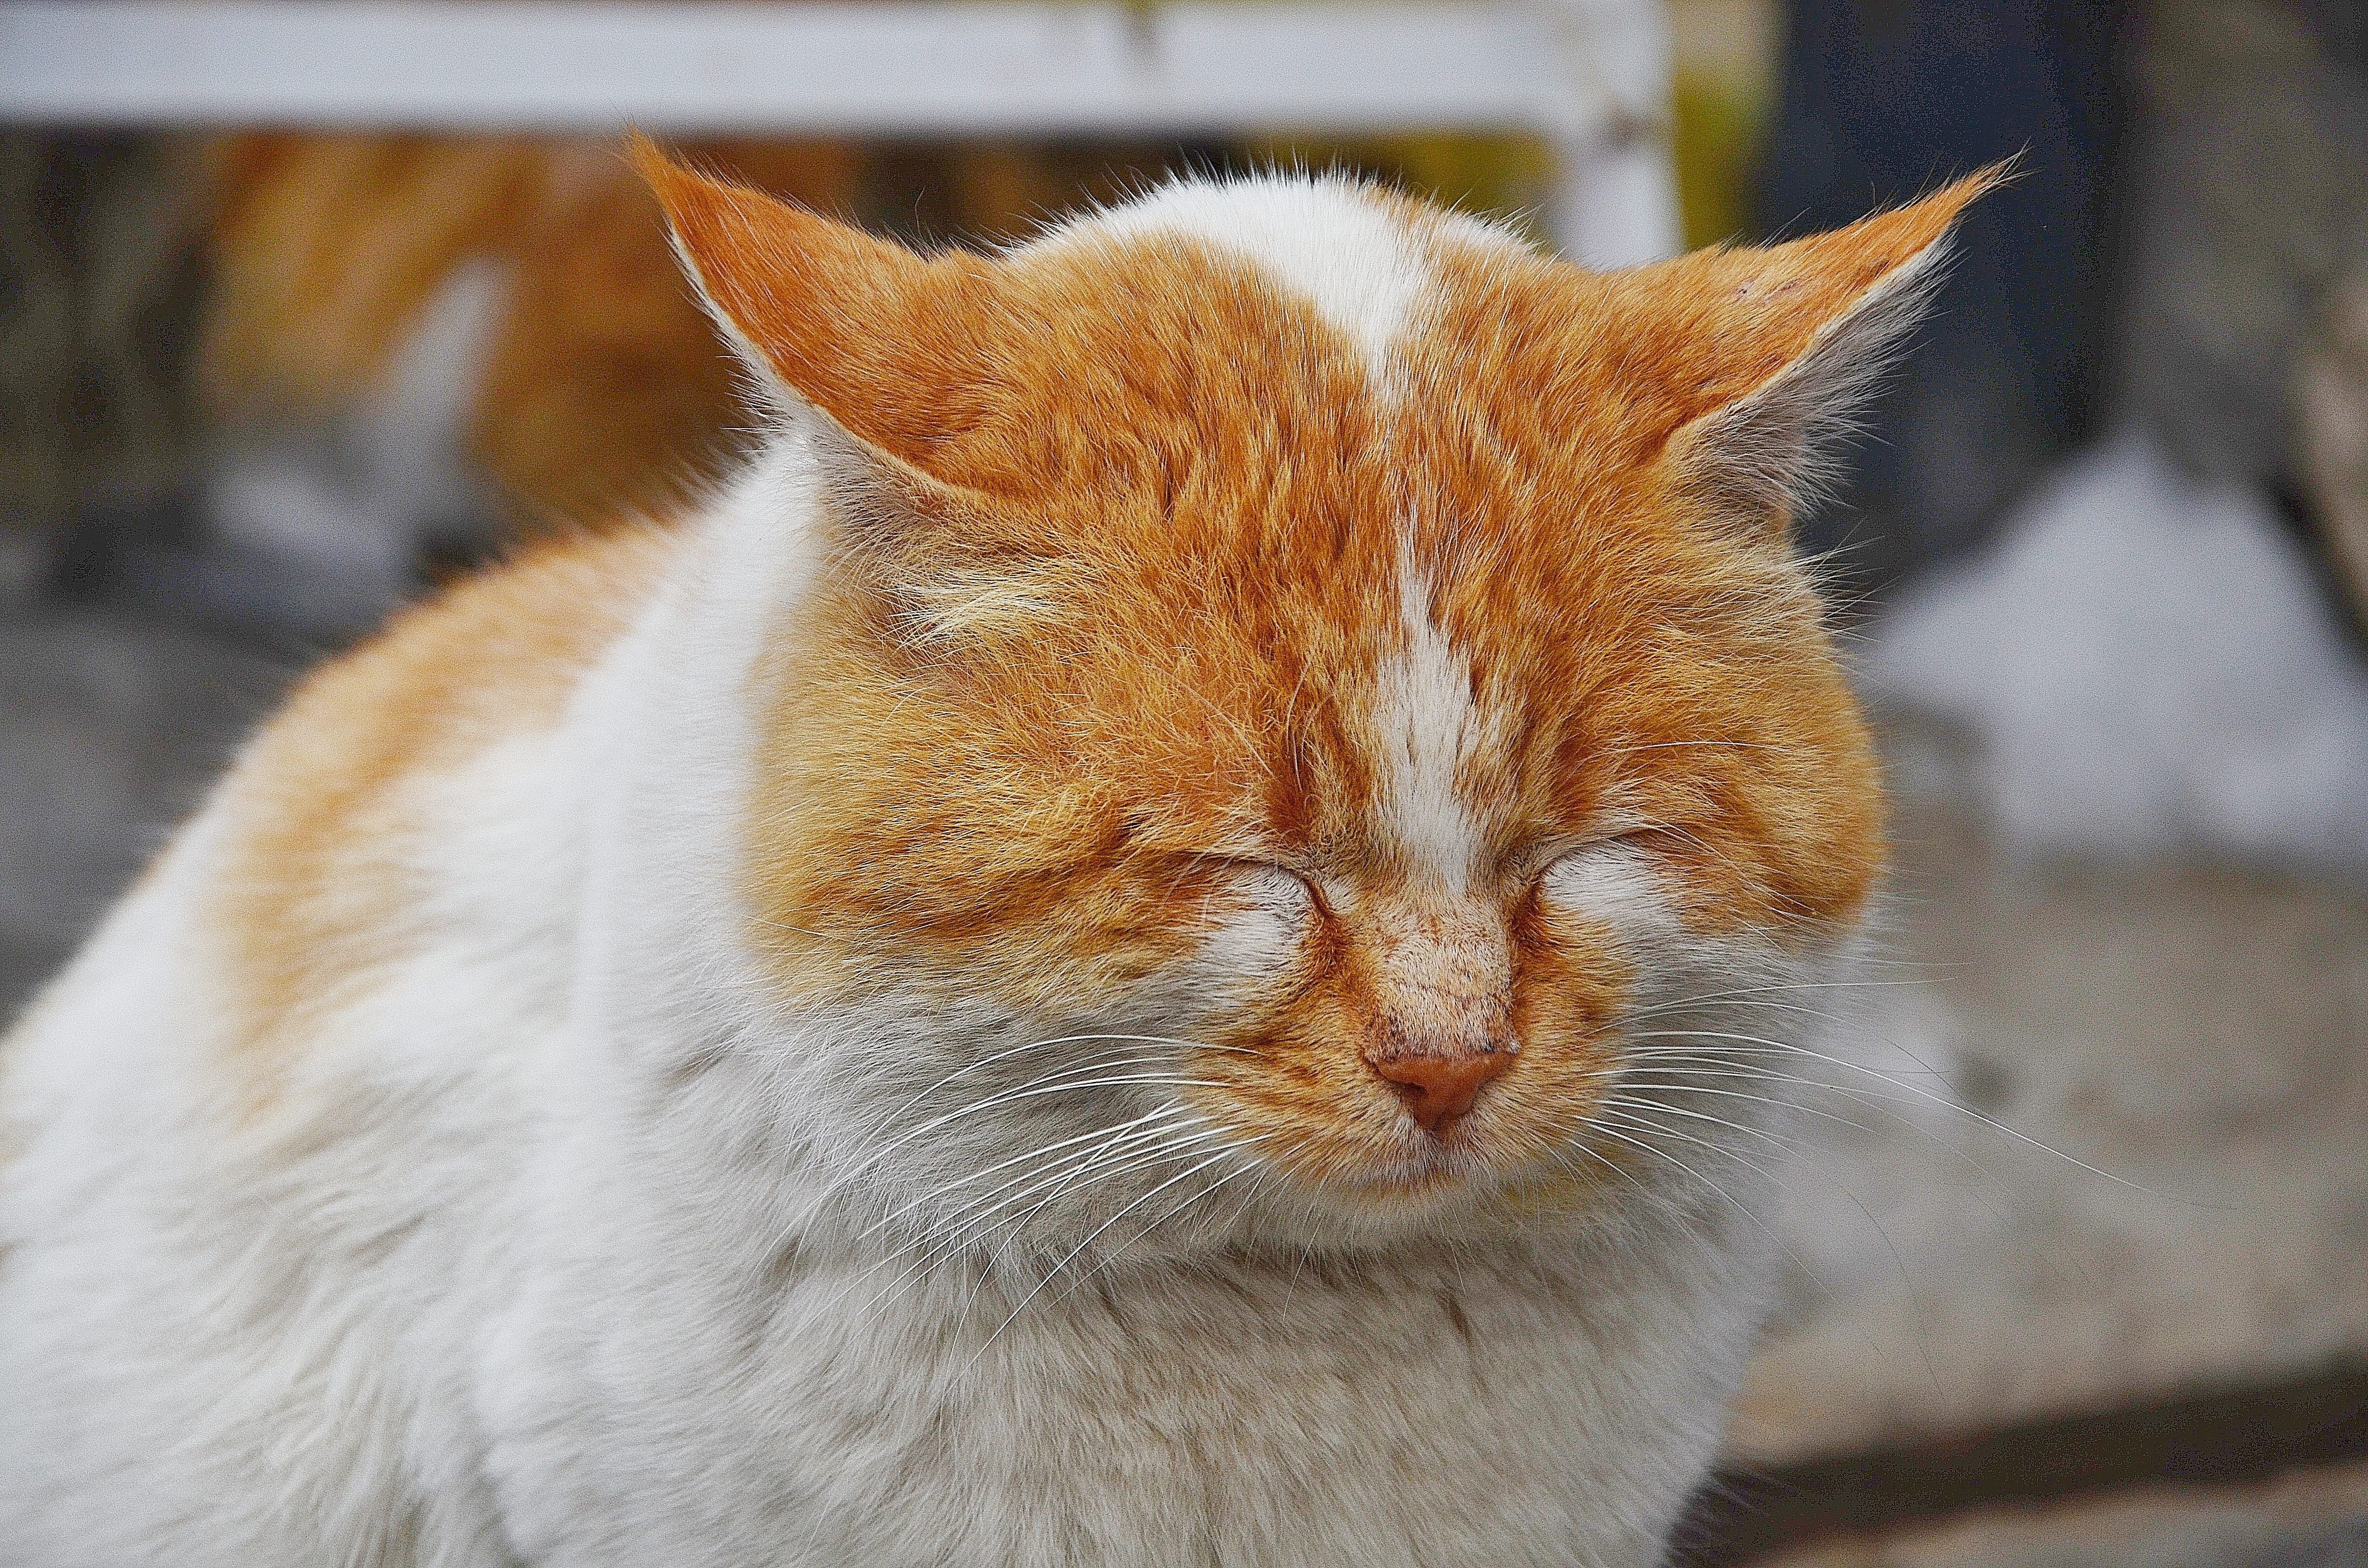
nature, snow, animal, cat, feline, mammal, fauna, close up, nose, whiskers, animals, skin, vertebrate, cat face, cat's eyes, tabby cat, cat nose, european shorthair, wild cat, small to medium sized cats, cat like mammal, domestic short haired cat